Central Otago wine region

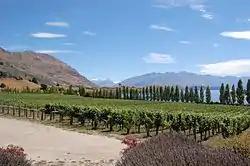
Rippon vineyard by Lake Wānaka, Central Otago

The Central Otago wine region is a geographical indication in New Zealand's South Island, and the world's southernmost commercial wine growing region. While Central Otago is best known for Pinot Noir, many white wine varieties are also popular.